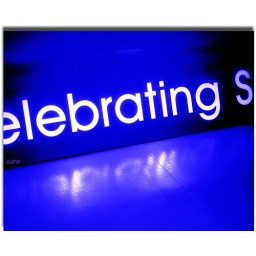
....a sign seen in the window of an art galleryabout 100 pieces of small art were for sale for under $100.